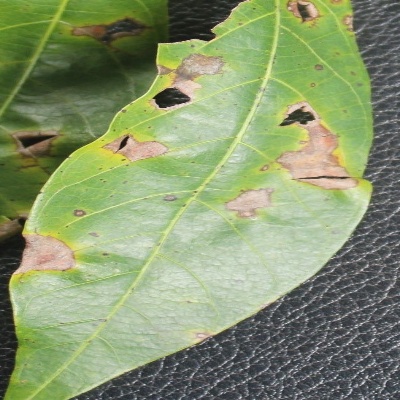
Crop: Cassava
Condition: brown spot